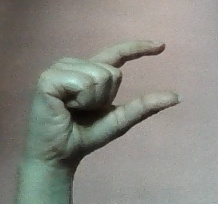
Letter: dal